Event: Nepal Earthquake
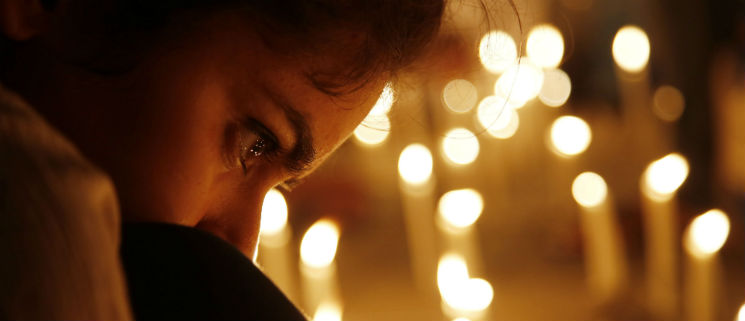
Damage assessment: no_damage